Animal

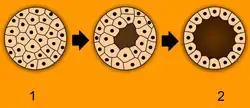
Animals are unique in having the ball of cells of the early embryo (1) develop into a hollow ball or blastula (2).

Animals have several characteristics that they share with other living things. Animals are eukaryotic, multicellular, and aerobic, as are plants and fungi. Unlike plants and algae, which produce their own food, animals cannot produce their own food a feature they share with fungi. Animals ingest organic material and digest it internally.